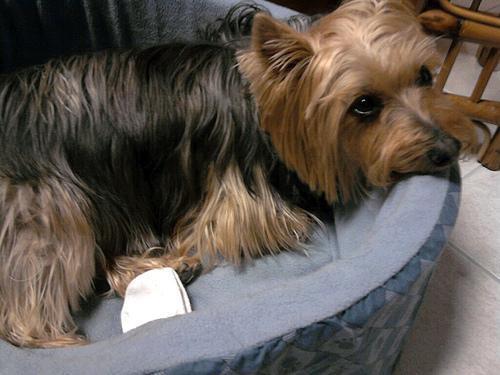
Australian_terrier